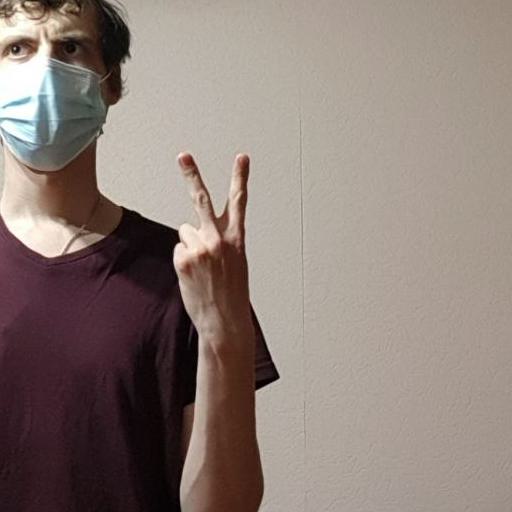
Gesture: peace_inverted